EVI5L

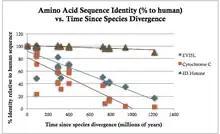
Amino acid sequence identity vs. time since species divergence for orthologs of EVI5L. It is seen that EVI5L has moderate/fast evolution rate when compared to Cytochrome C and H3 histone.

The protein of EVI5L consists of 805 amino acid residues. The molecular weight of the mature protein is 92.5 kdal with an isoelectric point of 5.05. EVI5L has an unusually large amount of glutamic acid residues, compared to similar proteins. Most of the protein is neutral, with no positive charge, negative charge, or mixed charge clusters. It has a very small negative hydrophobicity (-0.597019). EVI5L is a soluble protein that localizes in the nucleus. It contains no signal peptide, no mitochondrial targeting motifs and no peroxisomal targeting signal in the C-terminus. There is no transmembrane domain in EVI5L.